Alice de Janzé

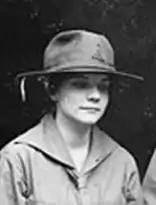
Pictured at Lake Geneva, Wisconsin, in September 1916

Alice Silverthorne was born on 28 September 1899 in Buffalo, Erie County, New York, the only child of textile industrialist William Edward Silverthorne and his wife Julia Belle Chapin (14 August 1871 – 2 June 1907). Julia was the daughter of Marietta Armour Chapin, whose brothers Philip Danforth Armour and Herman Ossian Armour founded the Armour & Company meatpacking brand, at that time the largest food products company in the world.